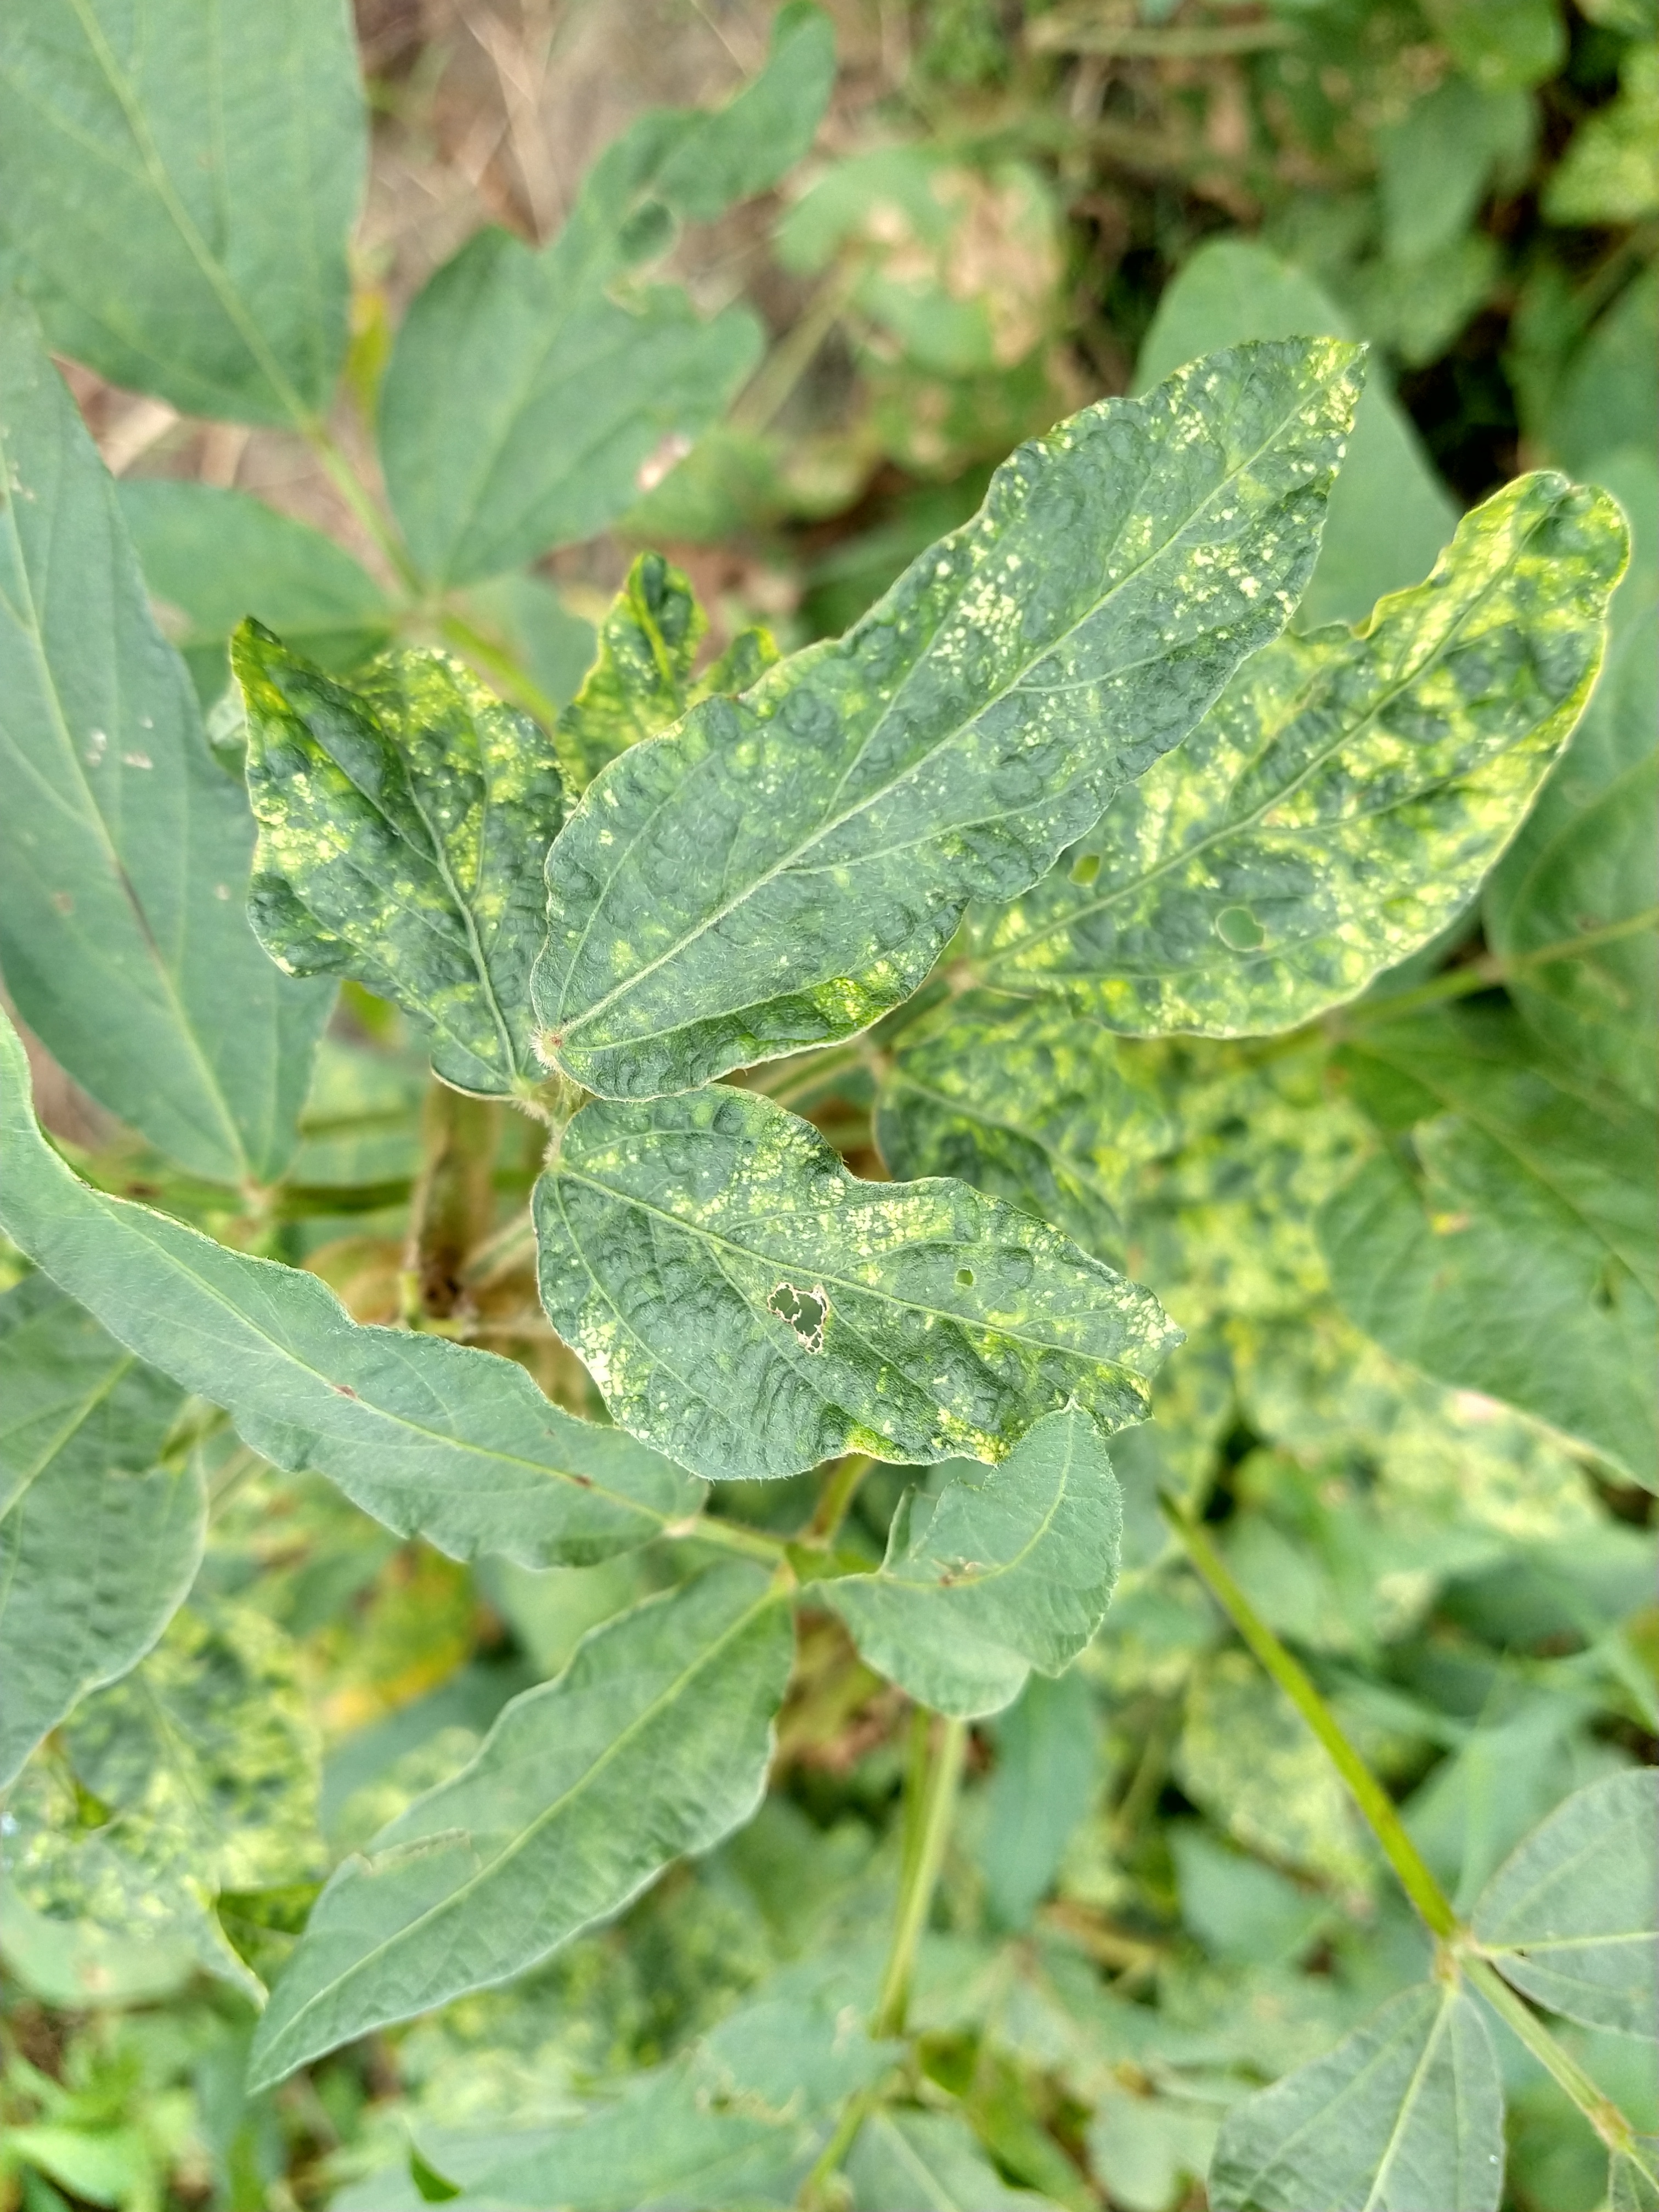
Label: Disease